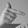
ASL letter: T